Cabell d'àngel

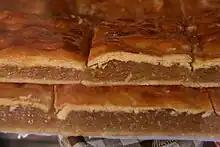
"Bayonesa" is pastry stuffed with Cabello de ángel.

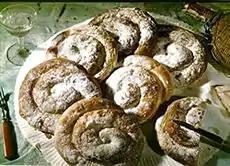
Ensaïmades are often stuffed with this jam.

Cabello de ángel ( "cabello de ángel"; literally "angel's hair") is a transparent threaded jam made from Siam pumpkin ("Cucurbita ficifolia") pulp and white sugar. It originated in Mallorca but its use has spread to the rest of Spain and some countries in the Americas.